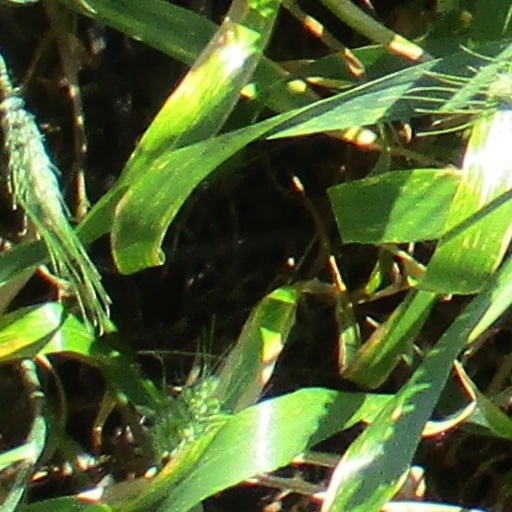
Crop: wheat